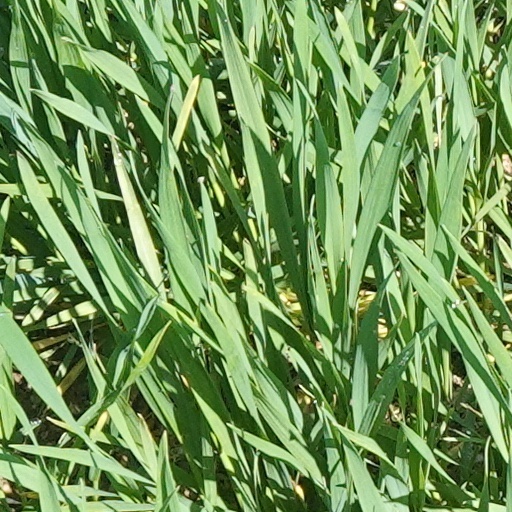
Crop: wheat